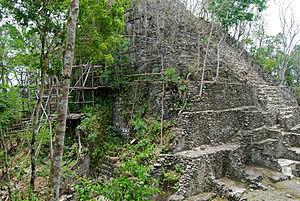
El Mirador est un site archéologique maya de l'Époque préclassique dans le bassin du même nom, situé dans le département du Petén au Guatemala, à quelques kilomètres au sud de la frontière mexicaine, au cœur de la Réserve de biosphère Maya. Il se dressait au milieu d'une forêt pluviale dense parsemée de marécages saisonniers. Édifié à partir du VIᵉ siècle av. J.-C., il atteint son apogée entre le IIIᵉ siècle av. J.-C. et le Iᵉʳ siècle pour être abandonné aux alentours de 150 de notre ère. Le site fut réoccupé partiellement à l'Époque classique.
Cet article recense les sites inscrits au patrimoine mondial au Guatemala.